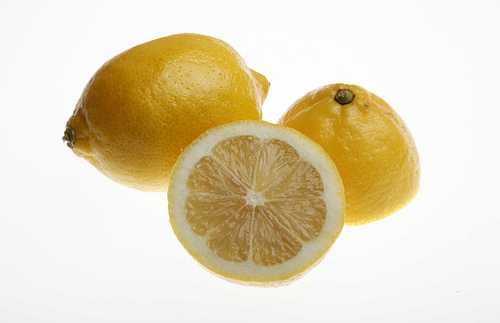
Label: Lemon